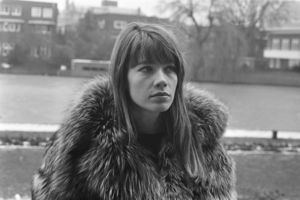
Patrick Bourdeaux, dit Patrick Dewaere [patʁik dəvɛʁ] est un acteur français né le 26 janvier 1947 à Saint-Brieuc et mort le 16 juillet 1982 à Paris 14ᵉ.